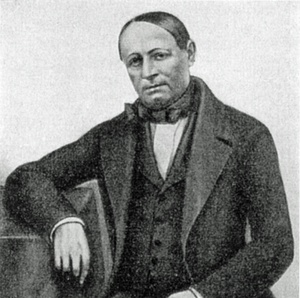
Léopold Werndl est un fabricant de composants d'armes autrichien. Il est le père du grand industriel Josef Werndl.